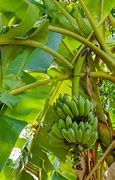
Label: banana